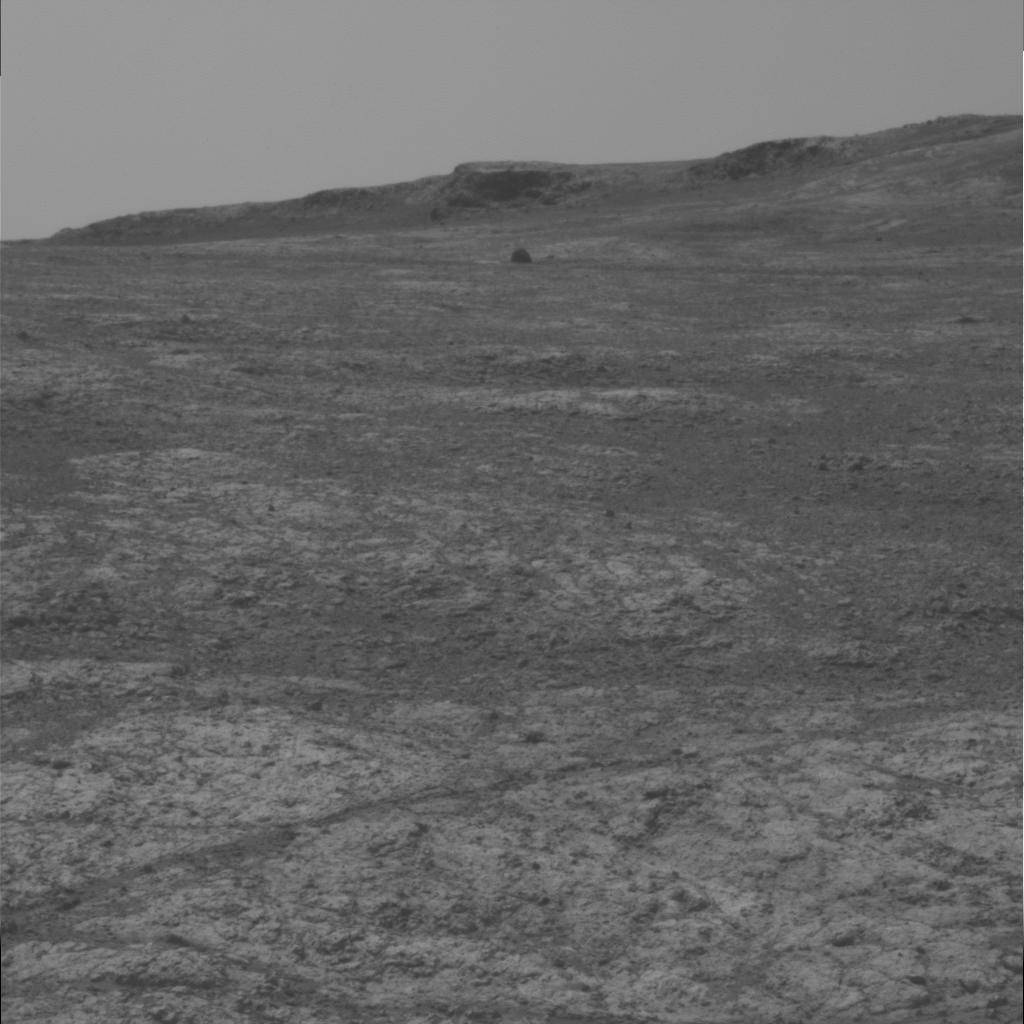
Surface features visible: Rock Outcrops, Soil, Spherules, Sky, Nearby Surface